Cole Hamels

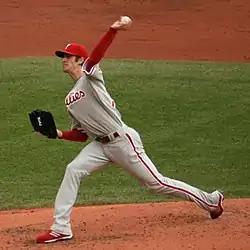
Hamels pitching for the Philadelphia Phillies in 2010

Entering the 2010 season, the Phillies traded away Cliff Lee, but in doing so, acquired Roy Halladay in a "mega-trade". They did not re-sign Myers, and Halladay was named the Phillies' opening day starter. Among Hamels' season highlights were a start on June 7 against the San Diego Padres during which he threw innings of no-hit baseball, winning five consecutive starts including three consecutive scoreless starts from late-August to mid-September, and striking out 13 batters, tied for his second-highest career total, on September 13 against the Florida Marlins.